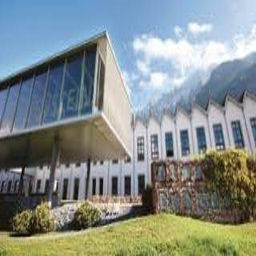
University of Liechtenstein